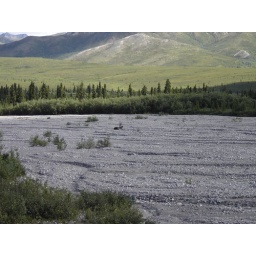
Caribou in river bed